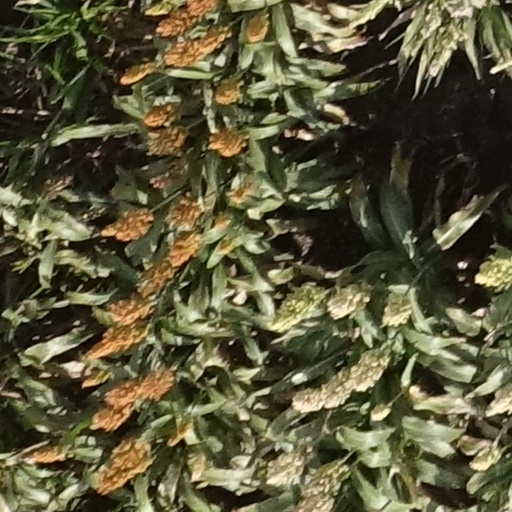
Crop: sorghum